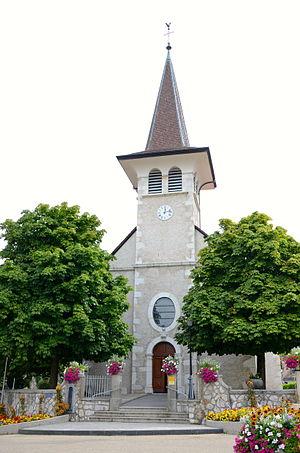
Eglise Saint-Maurice, Place de l’Église 20, Veyrier